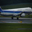
Label: airplane